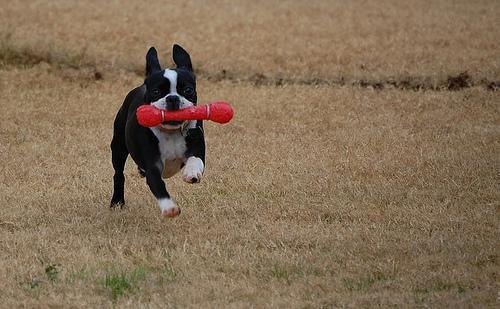
Boston_bull